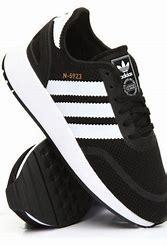
Brand: Adidas
Model: N 5923